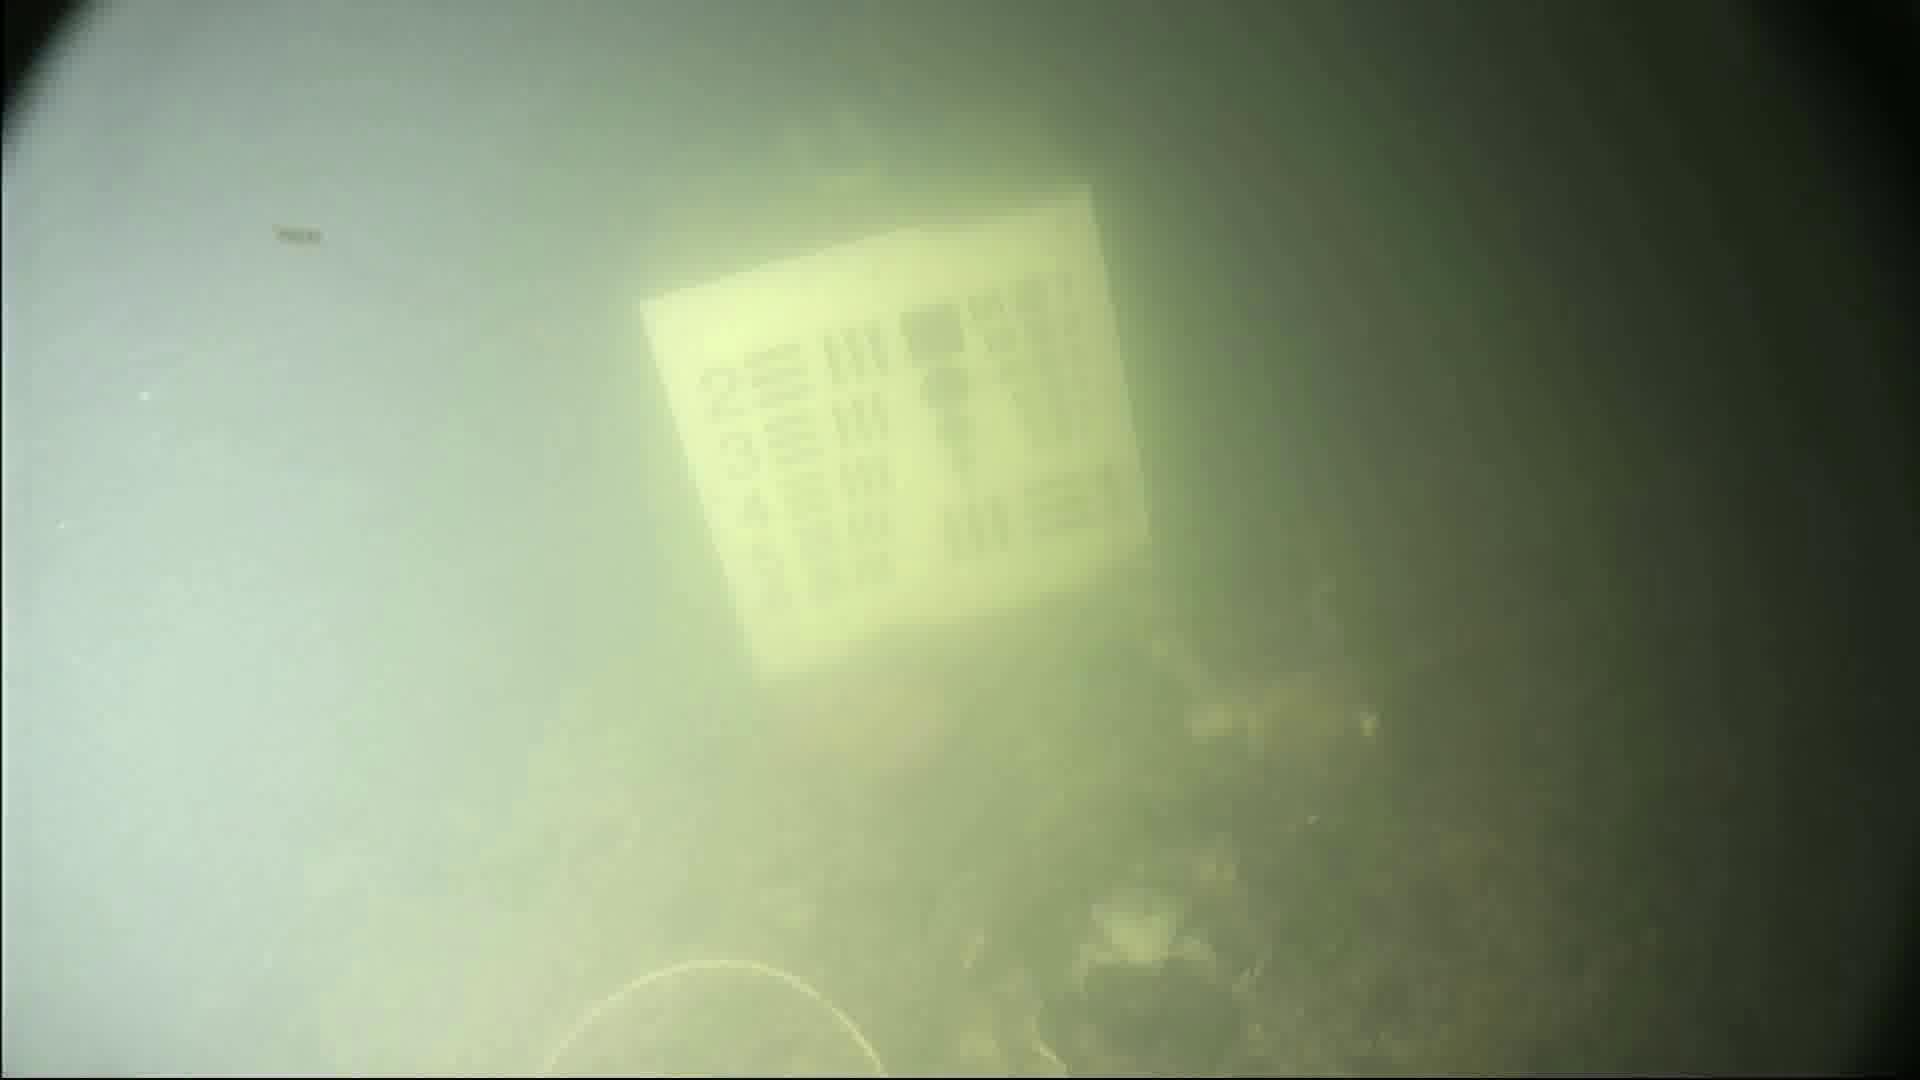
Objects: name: crab